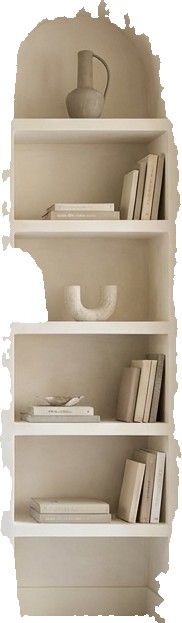
Surface category: cabinetry